Louis XVIII

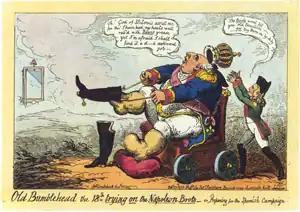
"Old Bumblehead the 18th trying on the Napoleon Boots – or, Preparing for the Spanish Campaign", by George Cruikshank, mocking the French intervention in Spain

Louis XVIII signed the Treaty of Paris on 30 May 1814. The treaty gave France her 1792 borders, which extended east of the Rhine. She had to pay no war indemnity, and the occupying armies of the Sixth Coalition withdrew immediately from French soil. These generous terms would be reversed in the next Treaty of Paris after the Hundred Days (Napoleon's return to France in 1815).